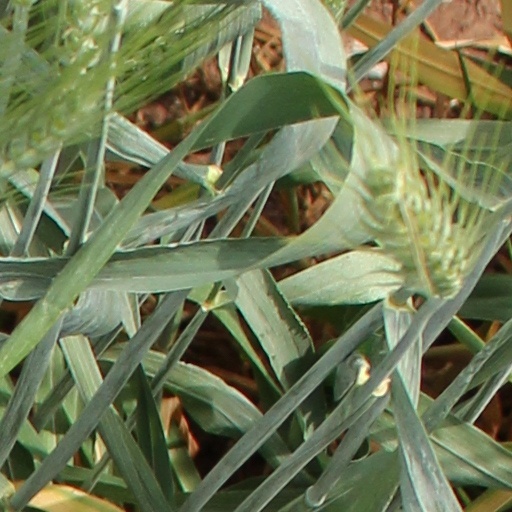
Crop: wheat